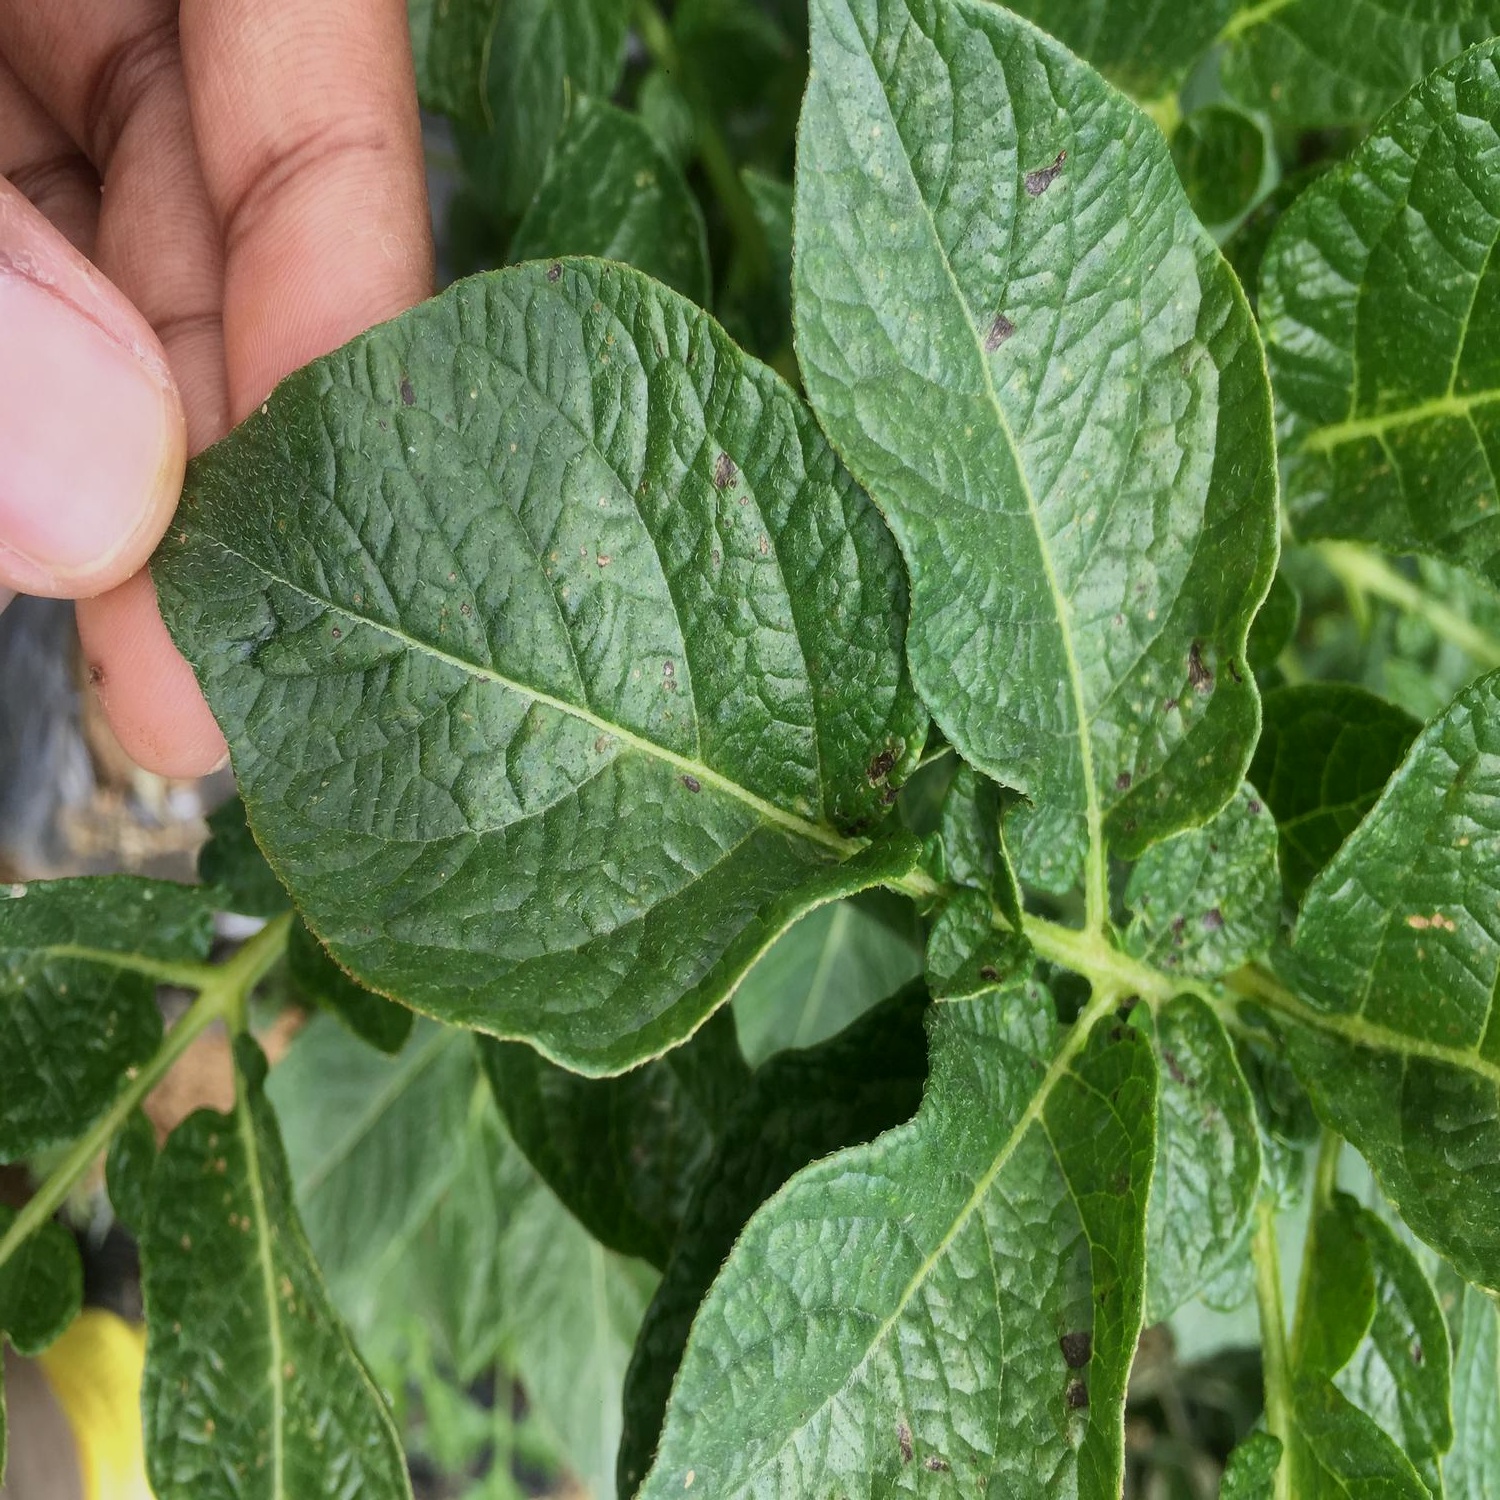
Etiqueta: Virus